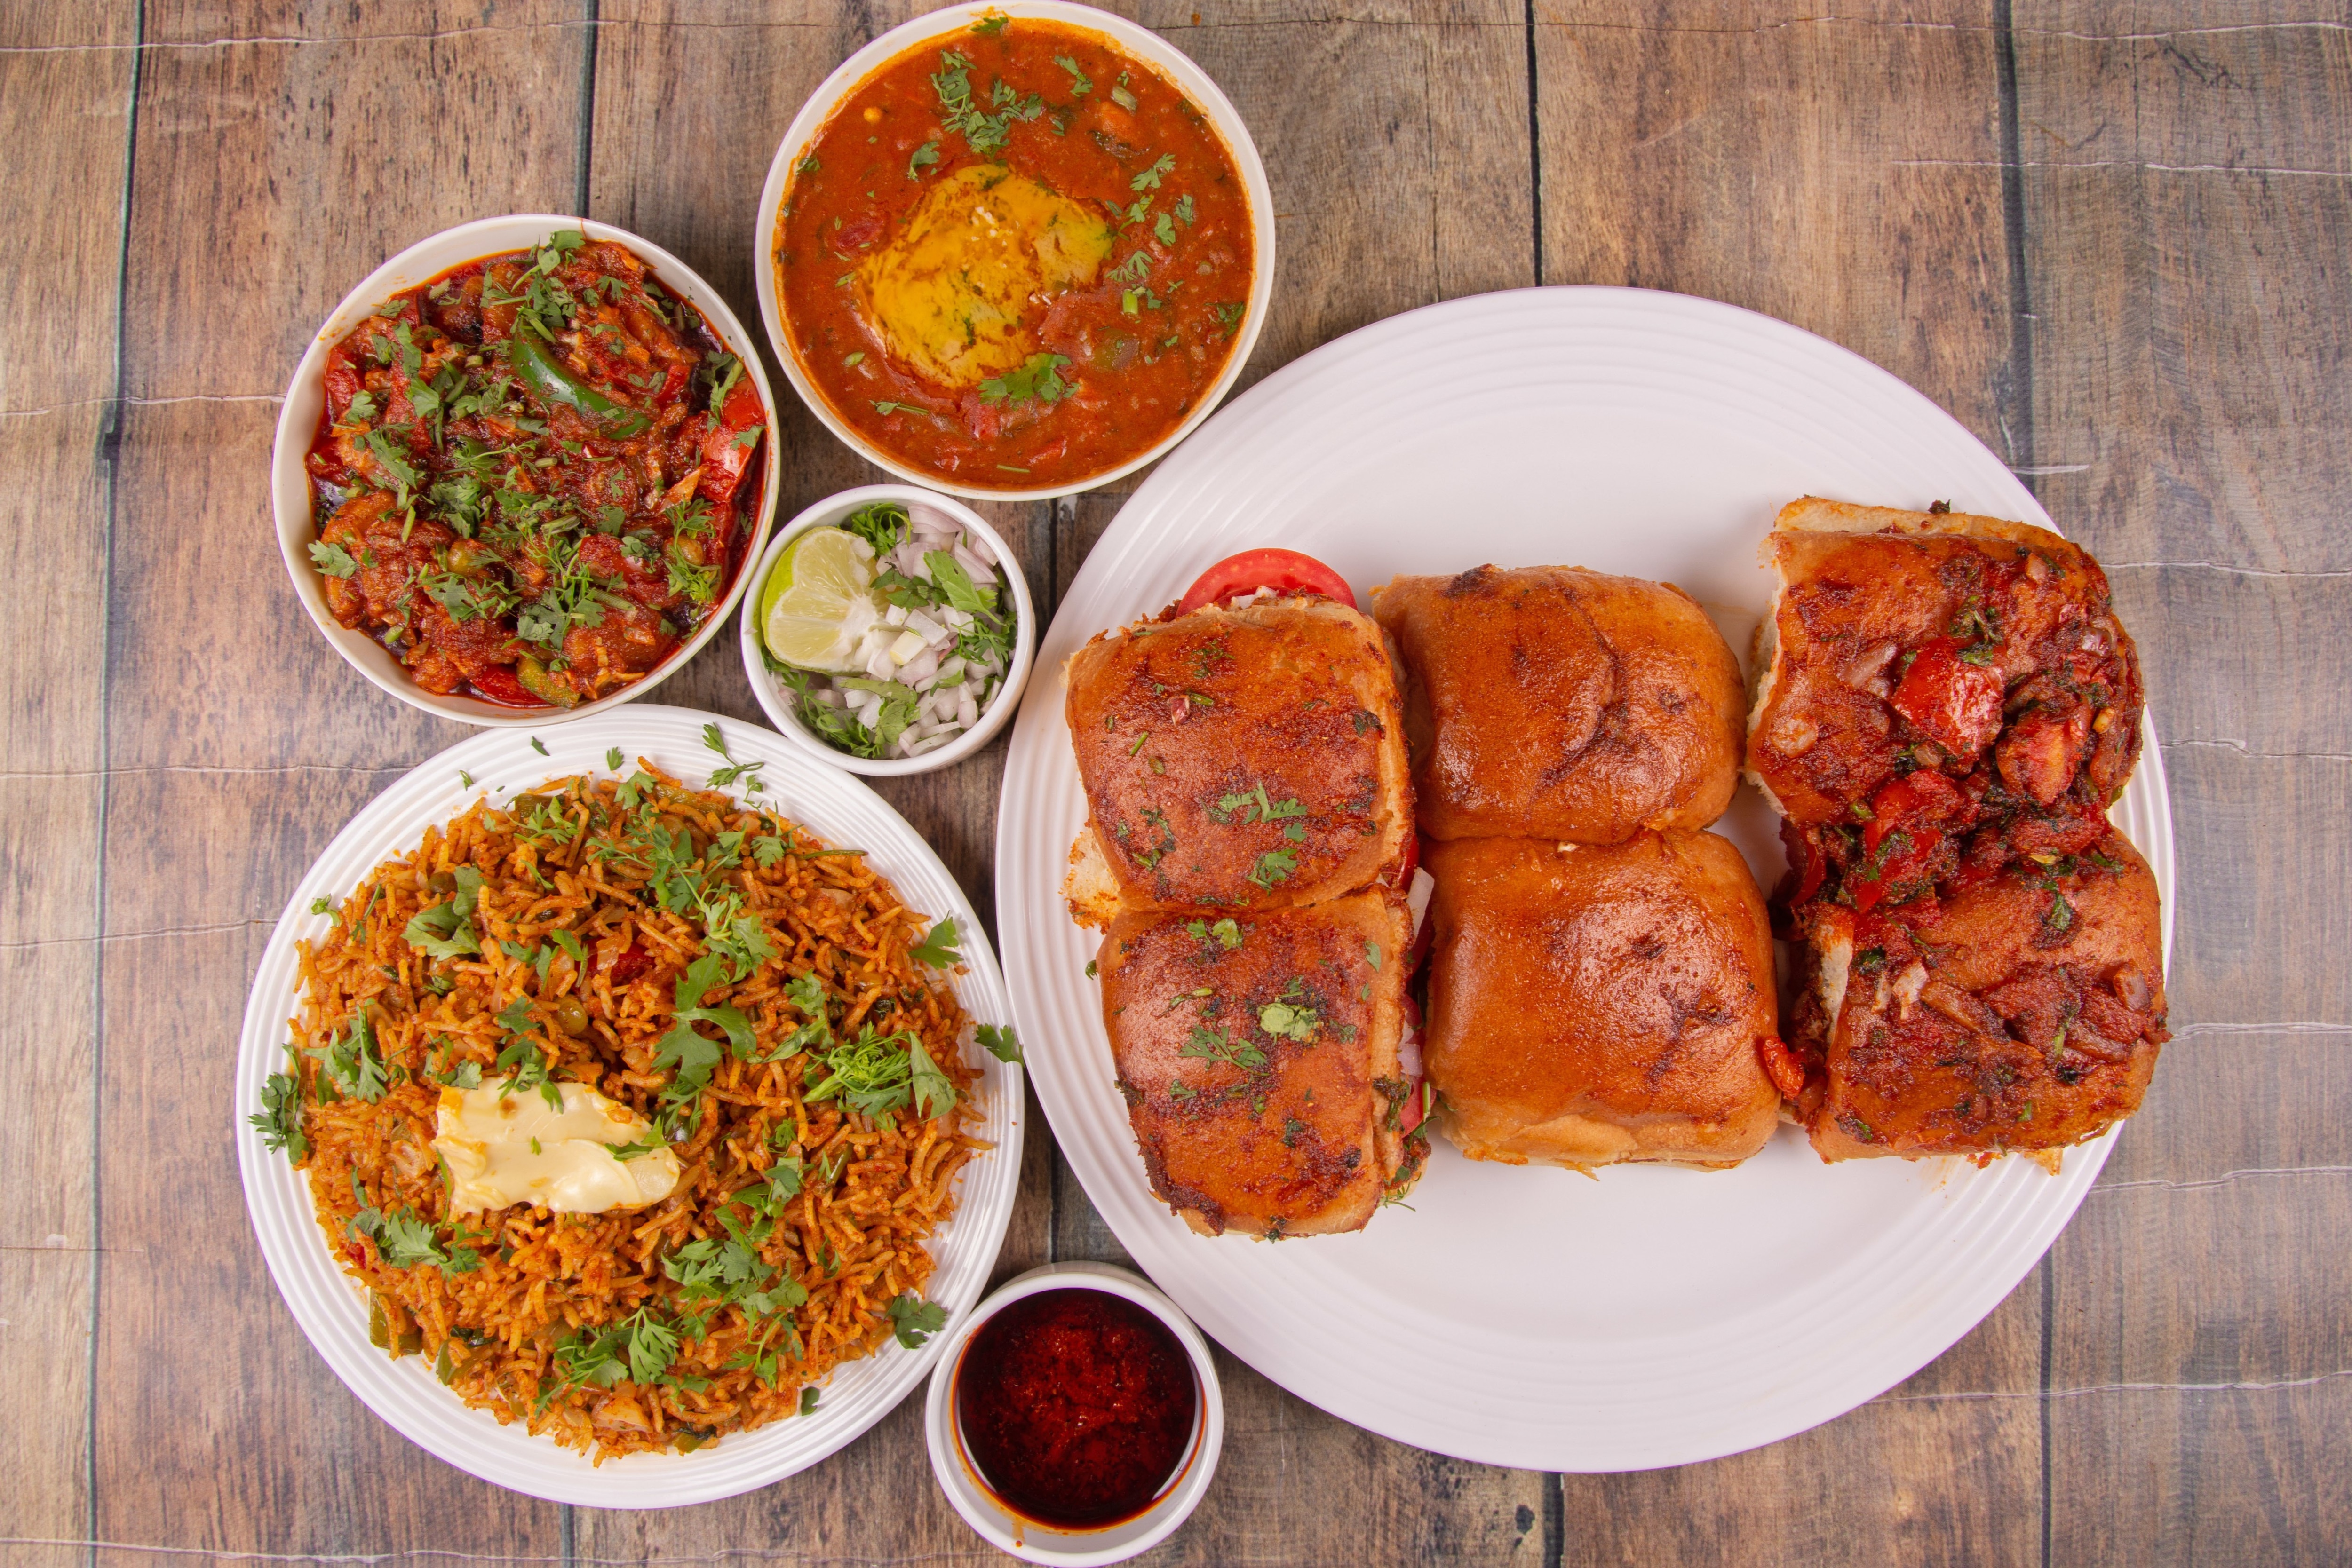
Dish: pav_bhaji